Georgine Milmine

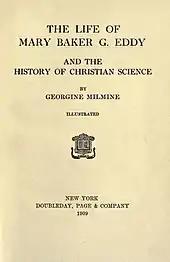
First edition of "The Life of Mary Baker G. Eddy and the History of Christian Science" (1909)

Before "McClure's" published her work, Milmine had been collecting material about Eddy for roughly three years, or since about 1903. Her research included court records, newspaper articles from the 1880s, and a first edition of "Science and Health", which were hard to obtain.